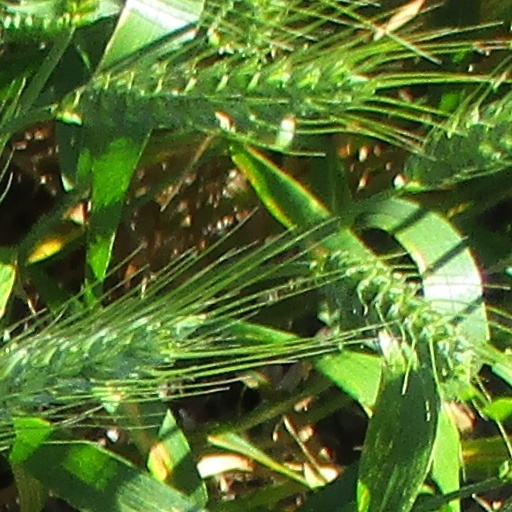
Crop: wheat